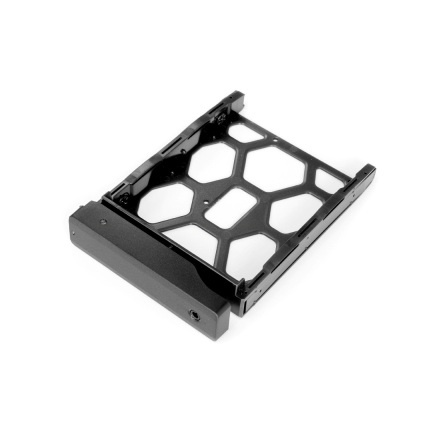
Synology Disk Tray D6
Brand: Synology
Category: Electronics > Electronics Accessories > Computer Components > Storage Devices > Hard Drive Accessories